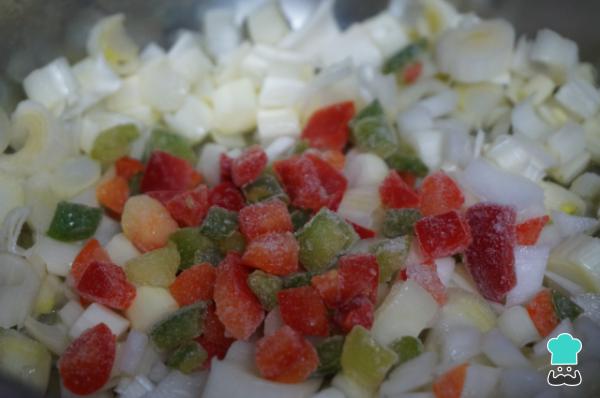
Pon una sartén amplia con un buen chorro de aceite, añade el puerro y la cebolla, deja unos minutos para que se ablanden un poco y añade el calabacín y los trozos de pimientos. Agrega un poco de sal y deja cocinar todo hasta que quede muy pochado.